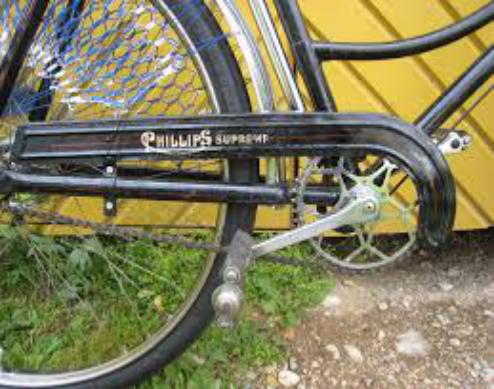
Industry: Transportation